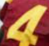
Number: 4